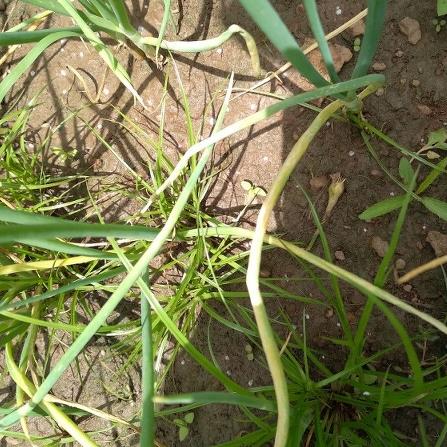
Crop: Onion
Condition: fusarium-d